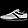
Label: Sneaker